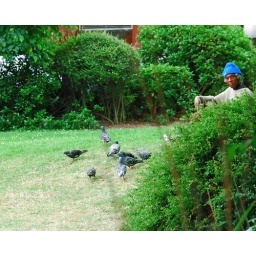
pigeon dude in blue hat